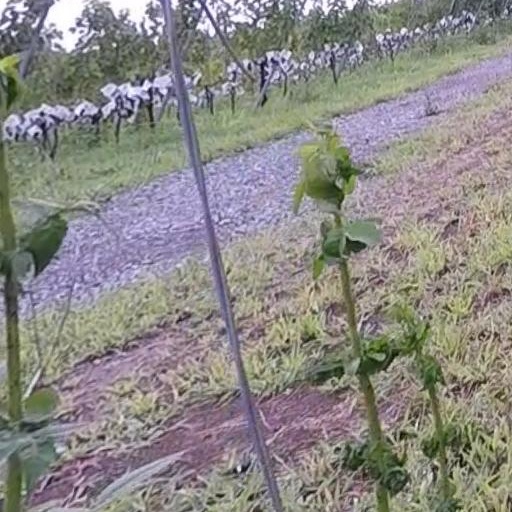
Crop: grape